A Bride for a Ride

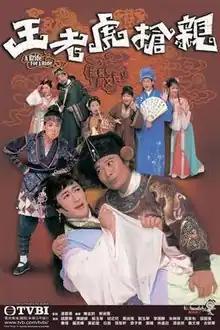
Official poster

A Bride for a Ride is a 2009 Hong Kong television series based on the traditional Pingtan story of the same name. Set during the prosperous Ming dynasty of China, the drama revolves around the rich and influential Wong family and their comedic ties with Chow Man-bun, a young and handsome scholar who has a specialty in cross-dressing. To prove his worth to Wong Sau-ying, his ideal lover, he cross dresses as a beauty in a lantern festival so he can get closer to her. Sau-ying's older brother, Tiger Wong, sees Man-bun's beauty and kidnaps him home. "A Bride for a Ride" consists of elements of Cantonese opera. Chin Kar-lok, who stars as Tiger Wong, is also the drama's action choreographer.